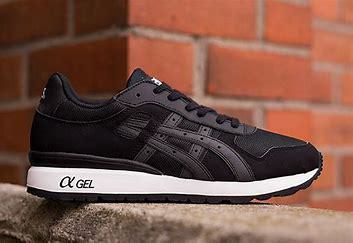
Brand: Asics
Model: Gt Ii